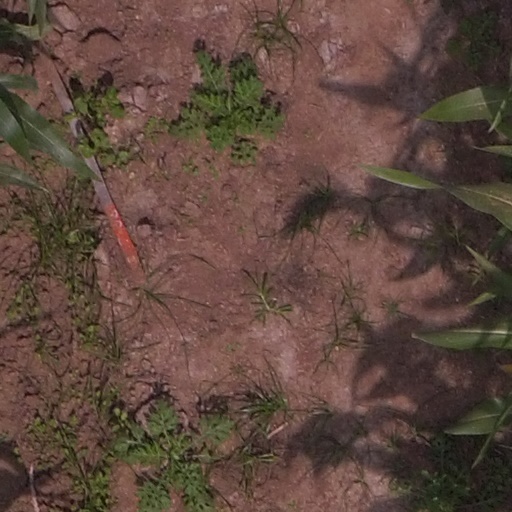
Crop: maize; corn